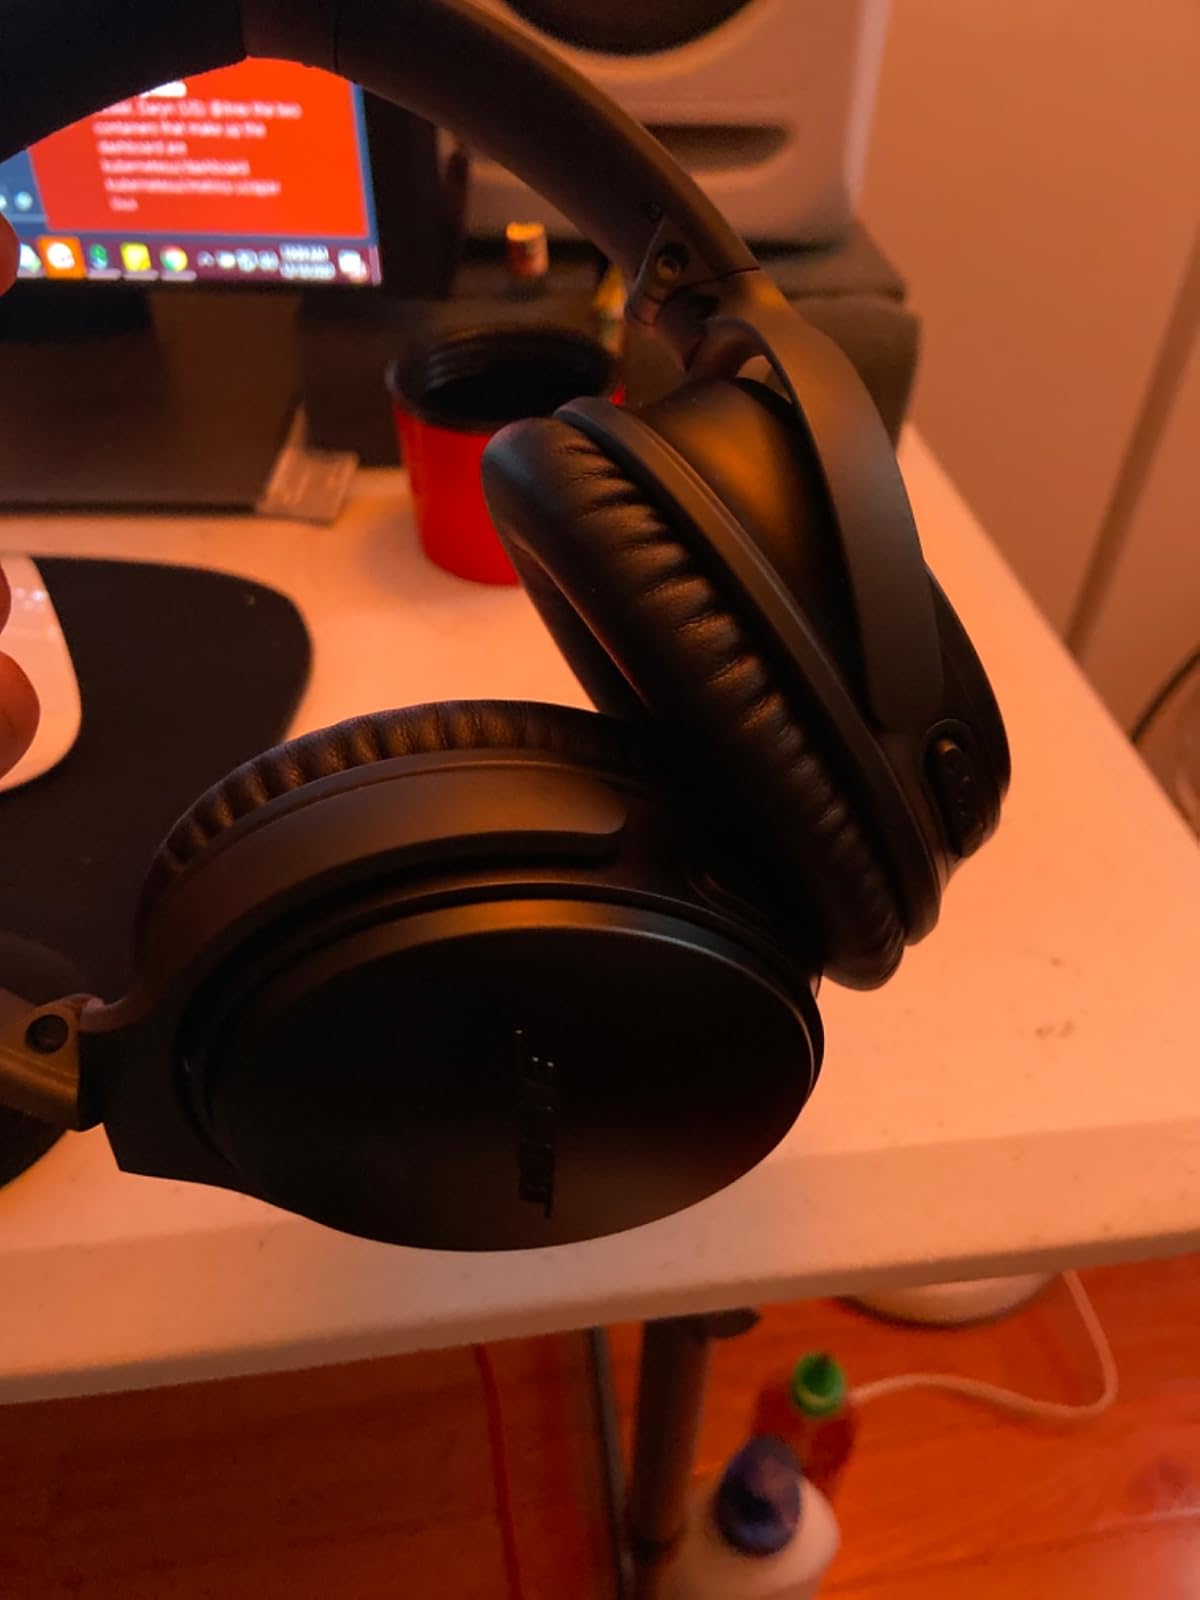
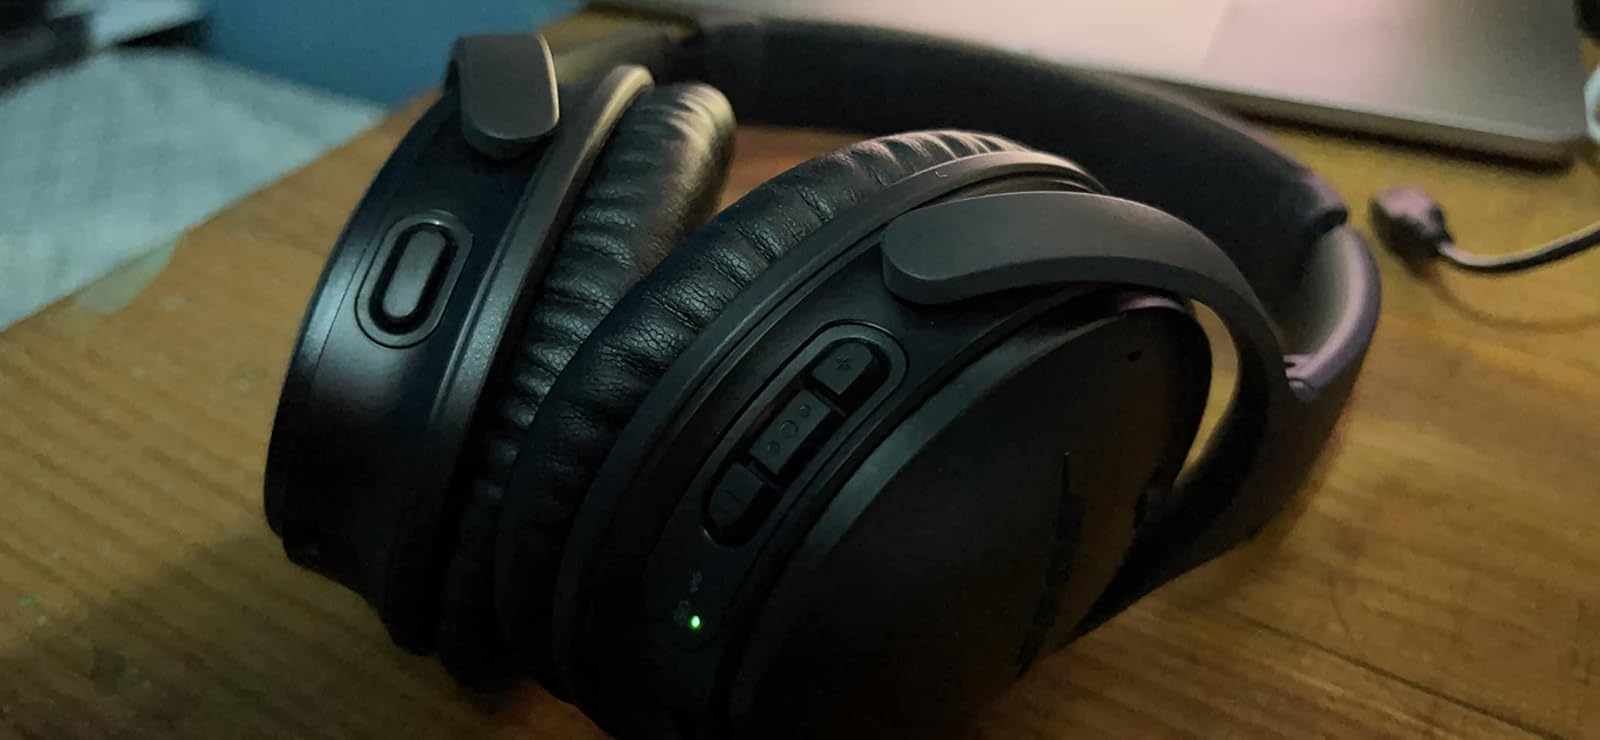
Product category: headphones
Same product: yes